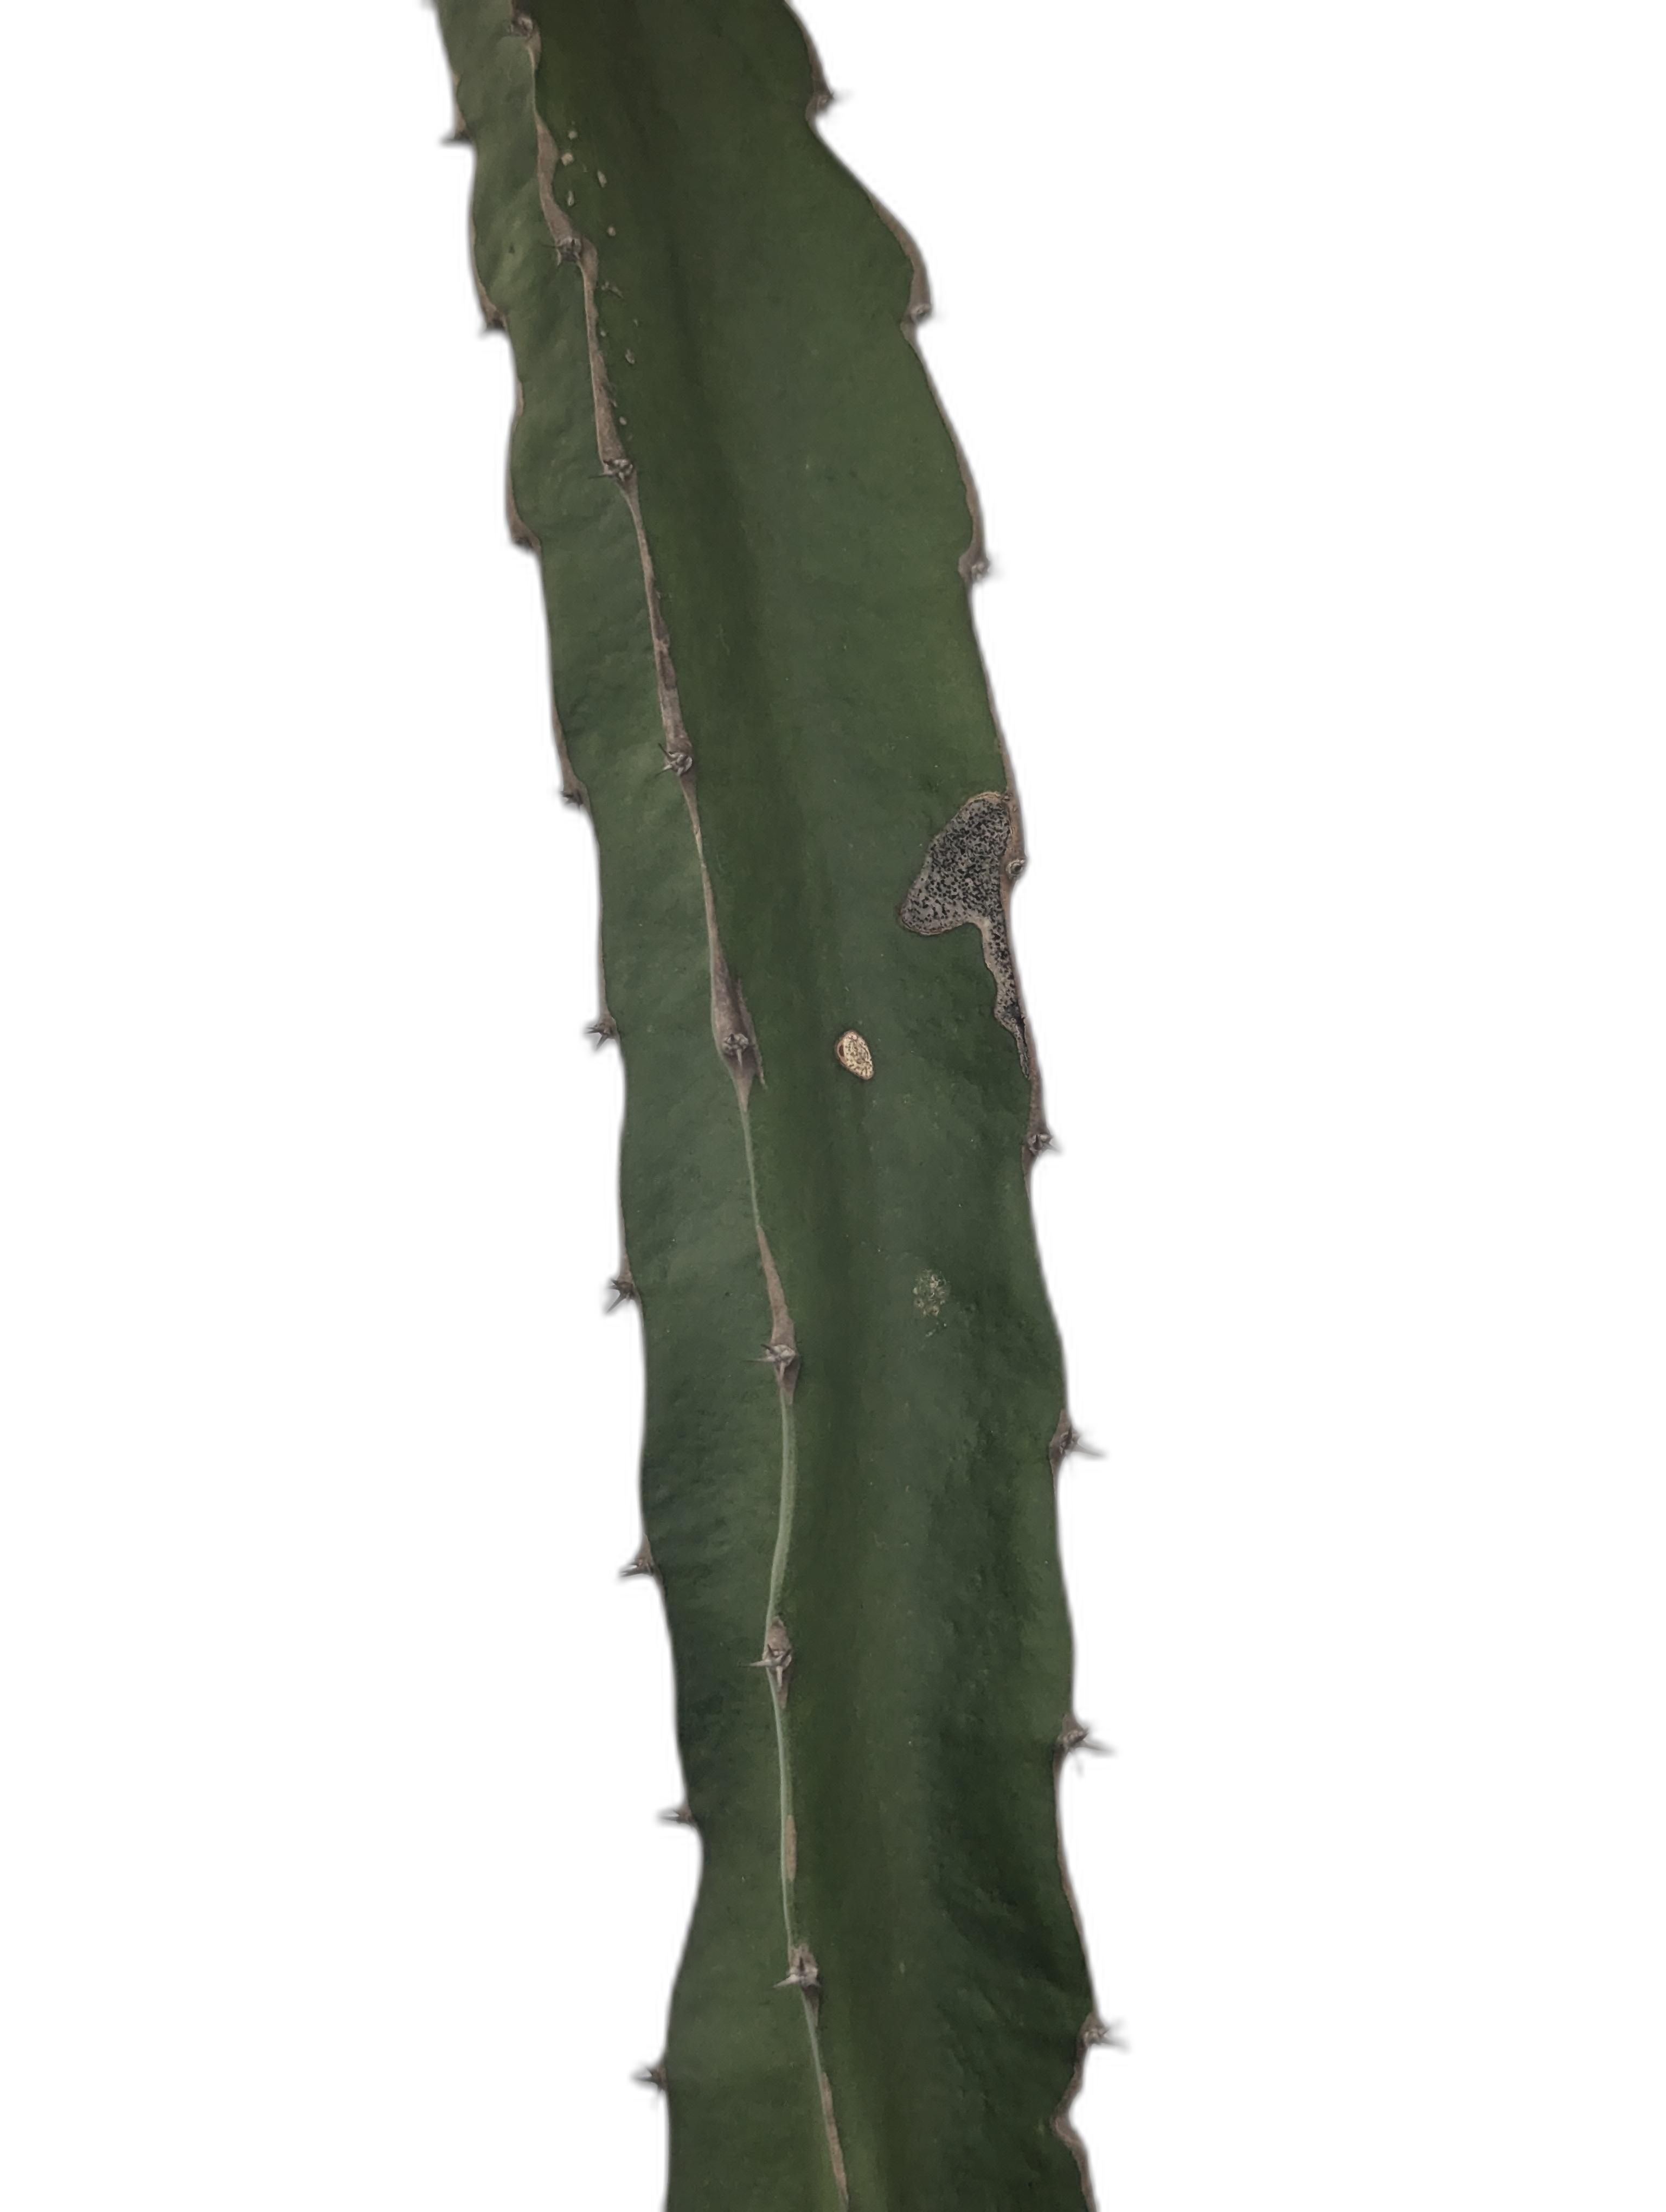
Label: Good leaf